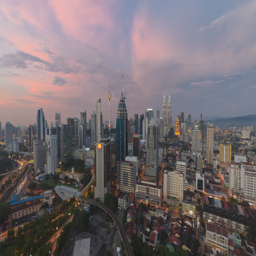
4k time lapse : cityscape view from day to night at sunset overlooking the city skyline .